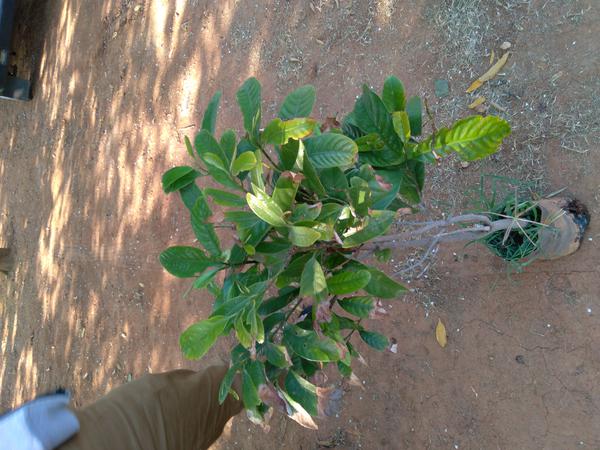
Plant: Mango